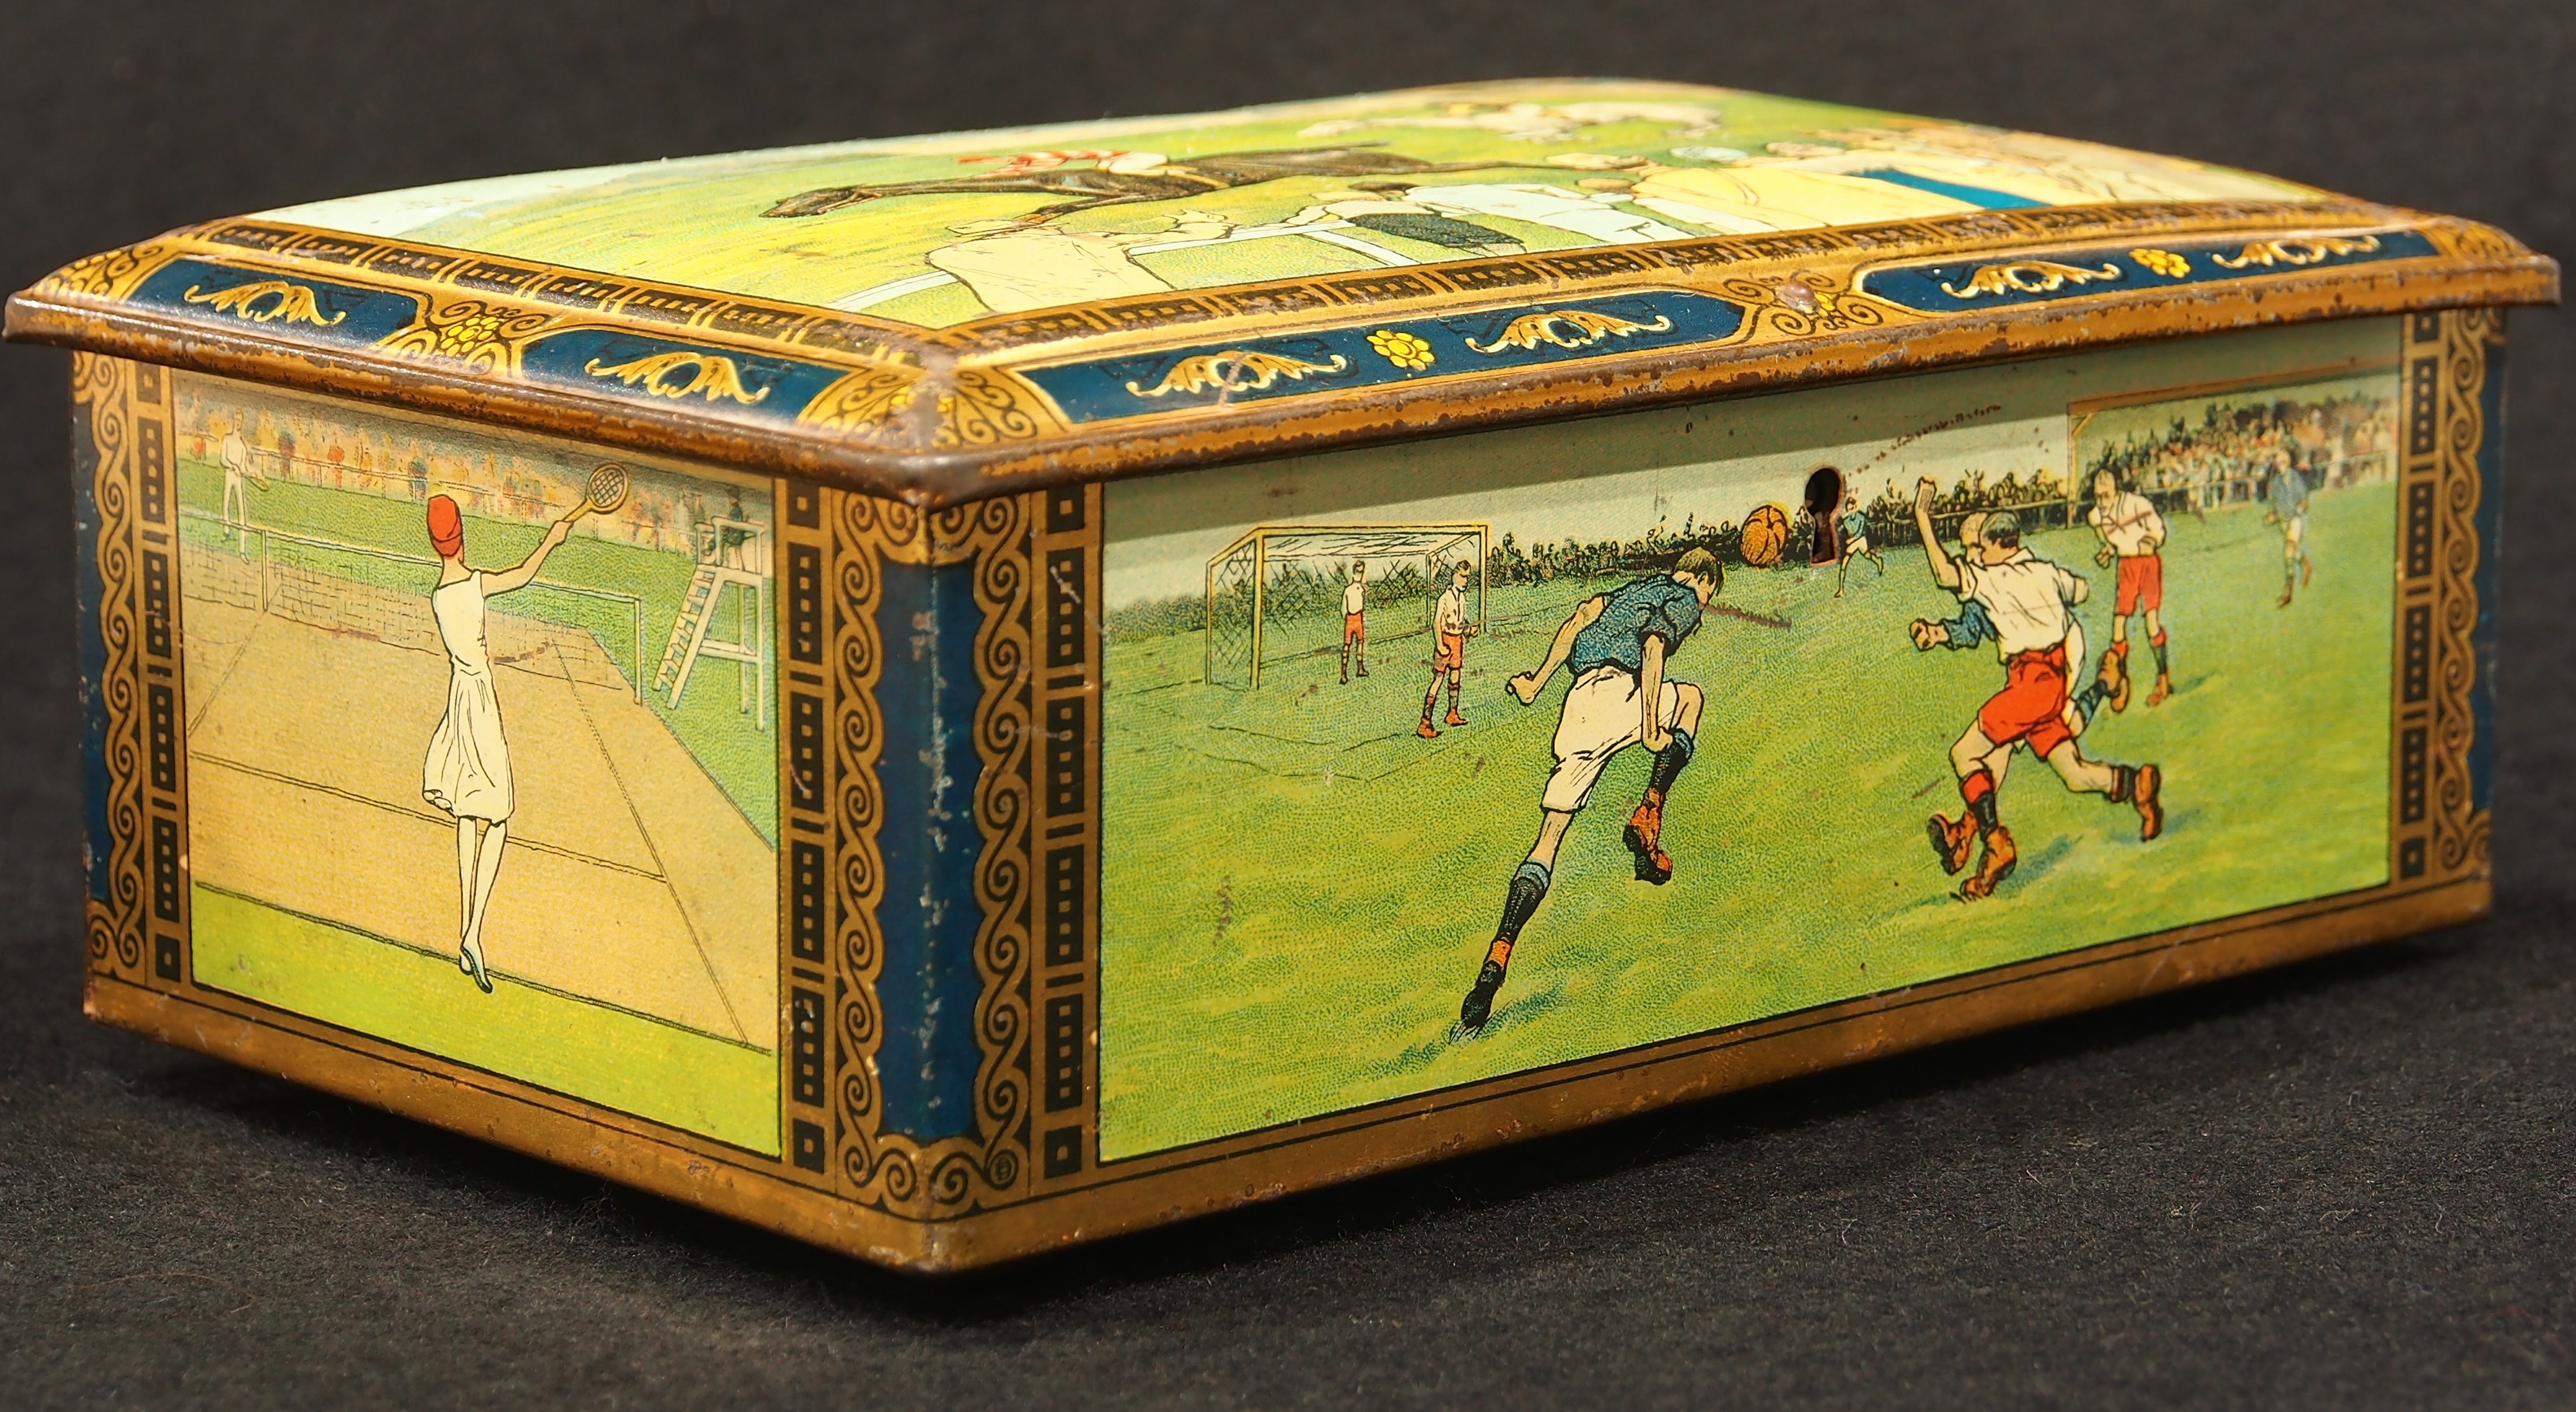
wood, retro, old, metal, box, historic, biscuit, package, art, container, tin